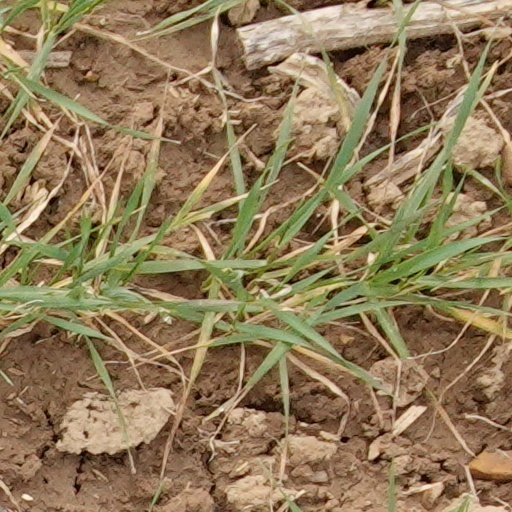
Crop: wheat